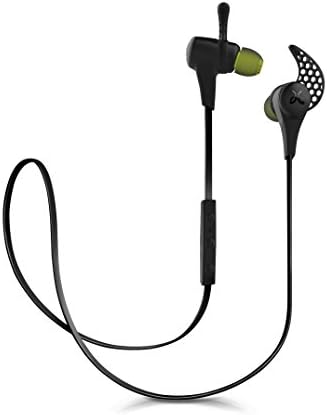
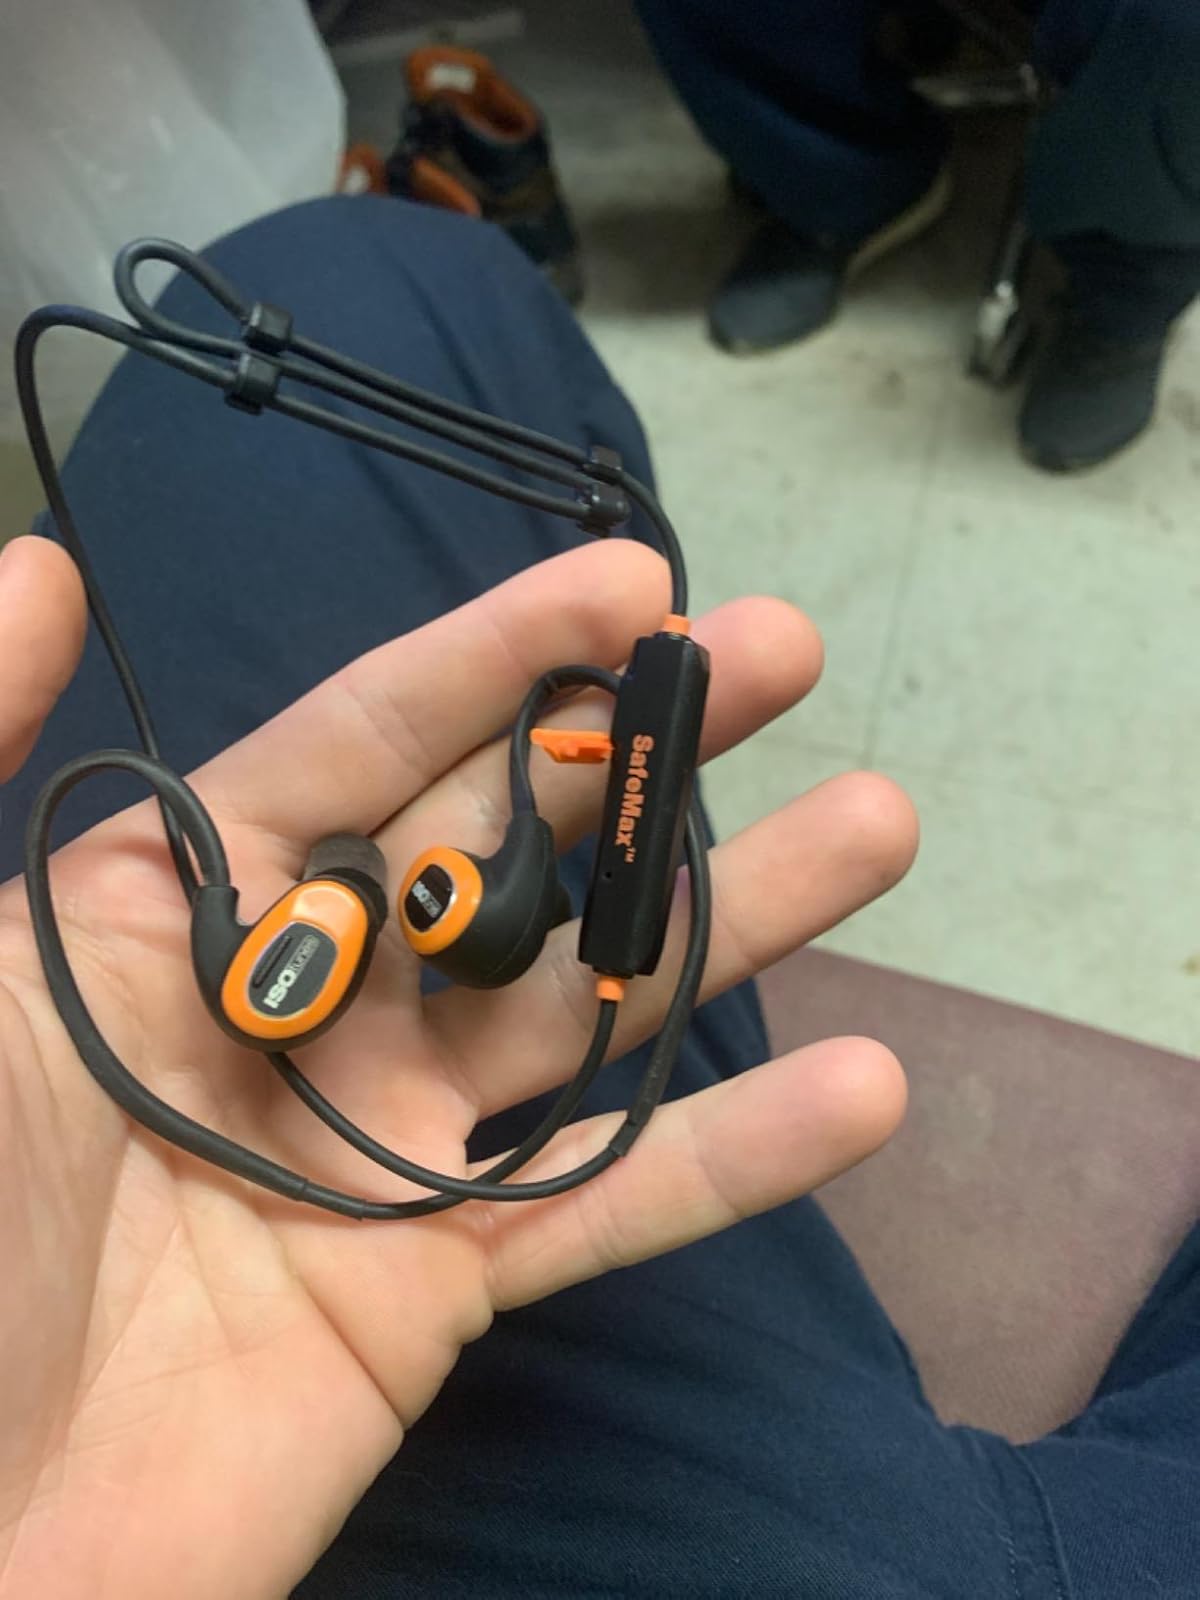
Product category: headphones
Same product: no